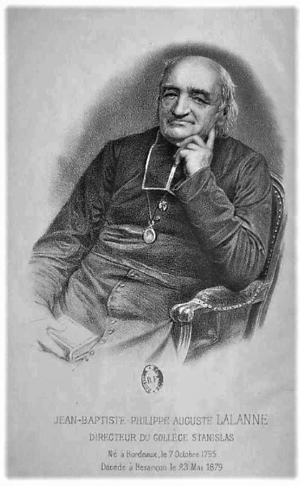
Jean Philippe Auguste Lalanne est un prêtre catholique et éducateur français né le 7 octobre 1795 à Bordeaux et mort le 27 mai 1879 à Besançon. Il est, auprès du père Chaminade, l'un des fondateurs de la Société de Marie, directeur du Collège Stanislas de Paris, fondateur et directeur de l'Institut Stanislas de Cannes.
L'Institut Stanislas Cannes est un établissement privé catholique sous contrat d'association avec l'État, fondé en 1866 comme une entité du Collège Stanislas de Paris. Il accueille plus de 2 339 élèves et étudiants répartis de la maternelle aux classes préparatoires économiques et scientifiques. C'est le plus gros groupe scolaire des Alpes-Maritimes.
Le collège Stanislas est un établissement privé catholique sous contrat d'association avec l'État de Paris, fondé en 1804 par l'abbé Claude Liautard, rue Notre-Dame-des-Champs, à l'emplacement des actuels rue Vavin, rue Bréa et boulevard Raspail.